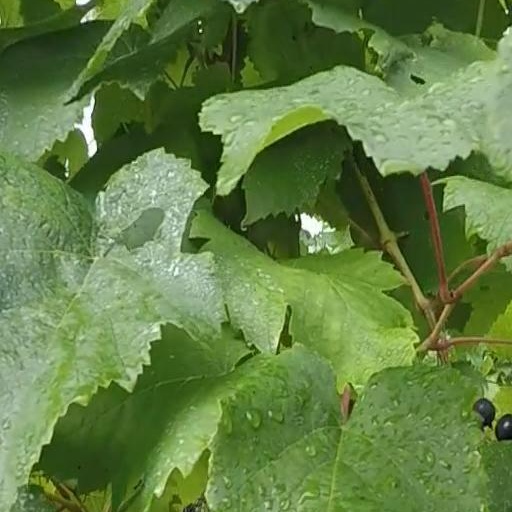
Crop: grape